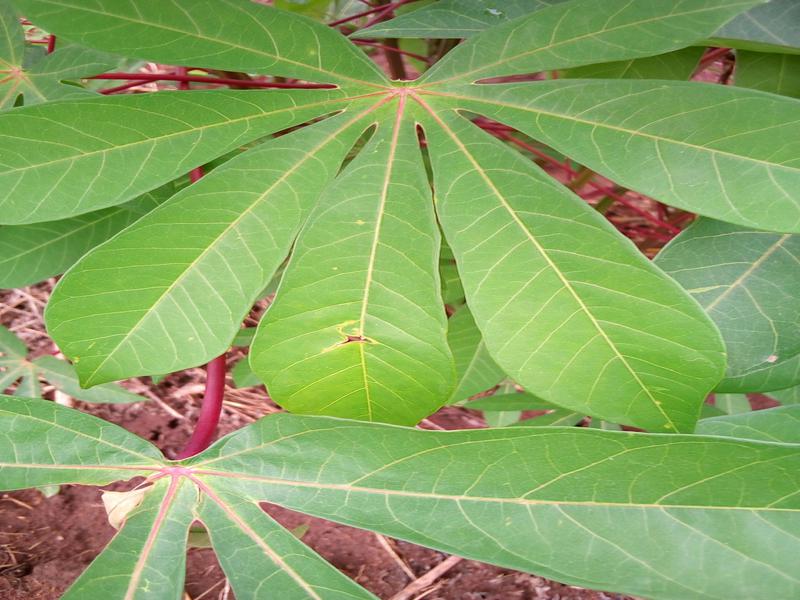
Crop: cassava
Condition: healthy